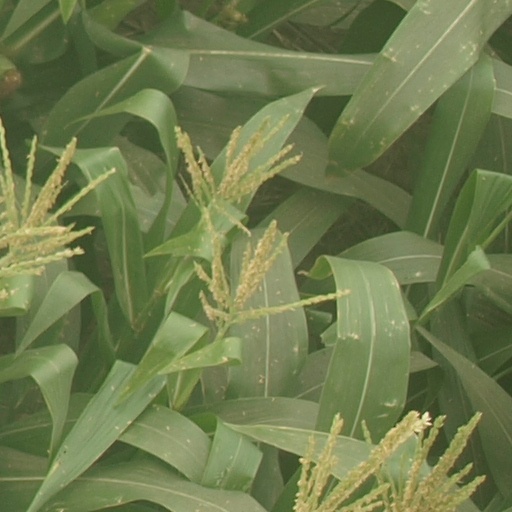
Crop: maize; corn